34th Berlin International Film Festival

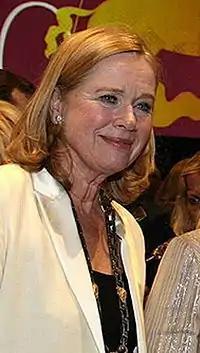
Liv Ullmann, Jury President

The following films were shown in the retrospective dedicated to Ernst Lubitsch 1914-1933: